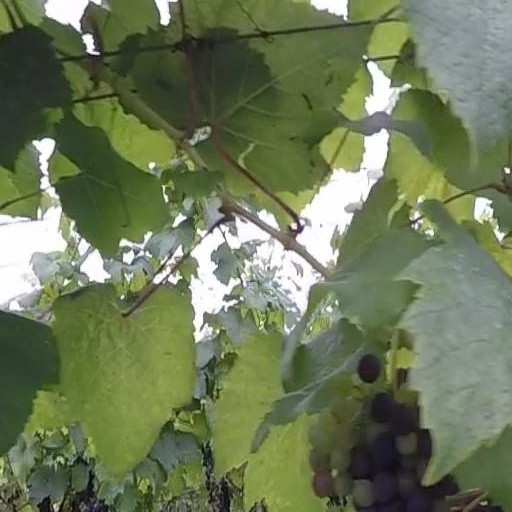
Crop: grape